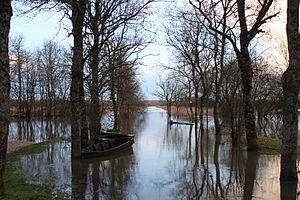
Le port du Montru noyé sous la crue (février 2014) du marais de Goulaine, Fr-44-la Chapelle-Heulin.
La Chapelle-Heulin est une commune de l'Ouest de la France, située dans le département de la Loire-Atlantique, en région Pays de la Loire ; elle est une commune du pays du Vignoble nantais.